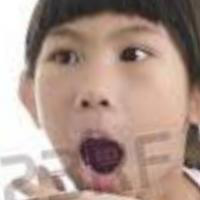
Age group: age 01-10